Red-eye gravy

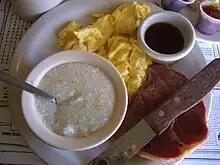
Red-eye gravy (in small bowl) served as part of a Southern breakfast

Red-eye gravy is a thin sauce often seen in the cuisine of the Southern United States and associated with the country ham of that region. Other names for this sauce include poor man's gravy, bird-eye gravy, bottom slop, cedar gravy, and red ham gravy. The gravy is made from the drippings of pan-fried country ham mixed with black coffee. Red-eye gravy is often served over ham, grits or biscuits.